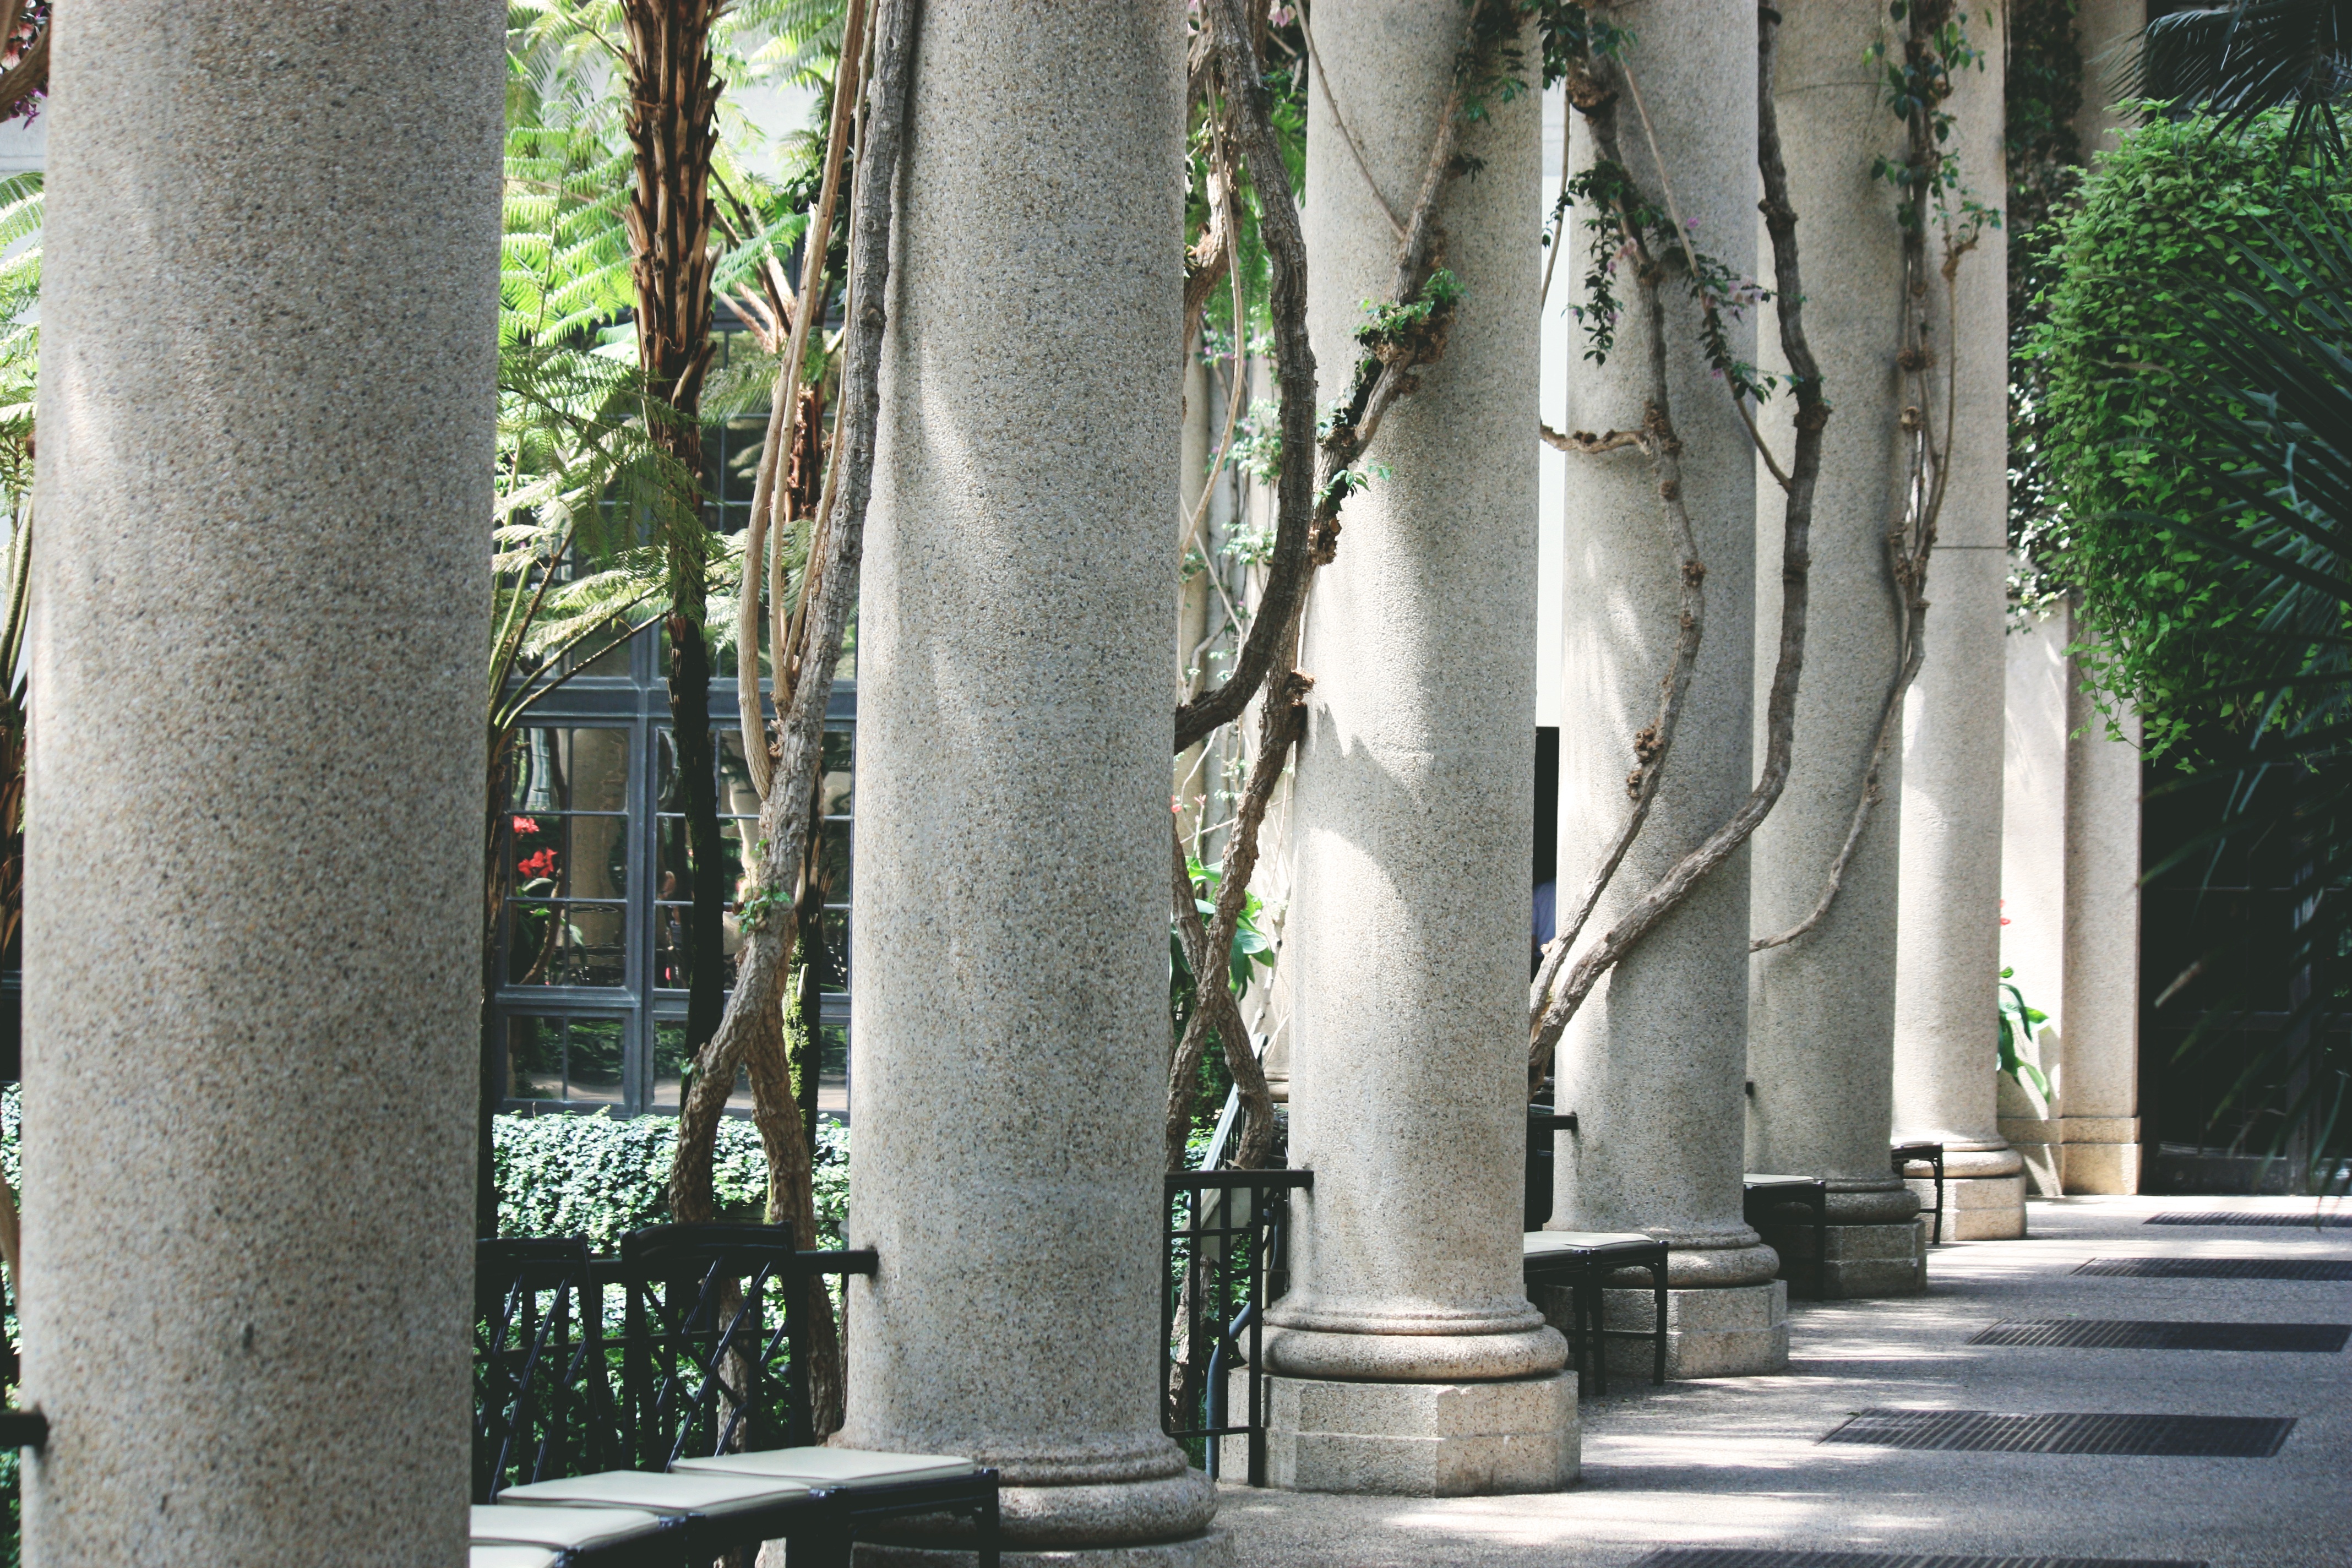
tree, memorial, woody plant